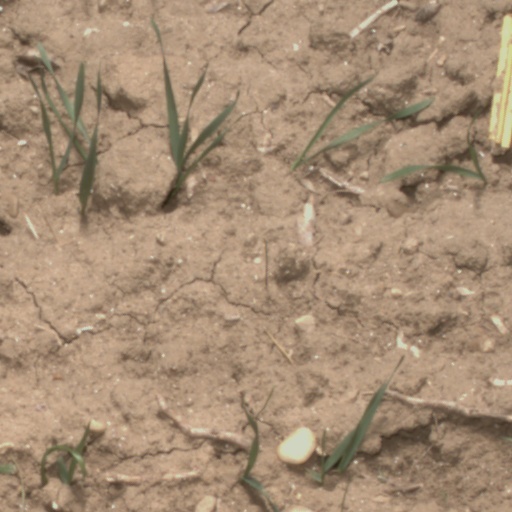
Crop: wheat